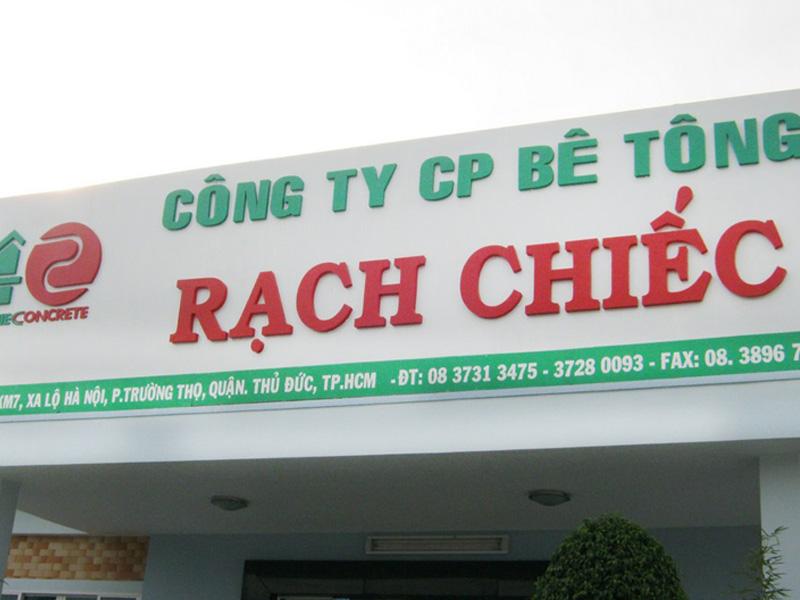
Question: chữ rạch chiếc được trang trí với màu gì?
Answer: màu đỏ